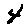
Label: 4